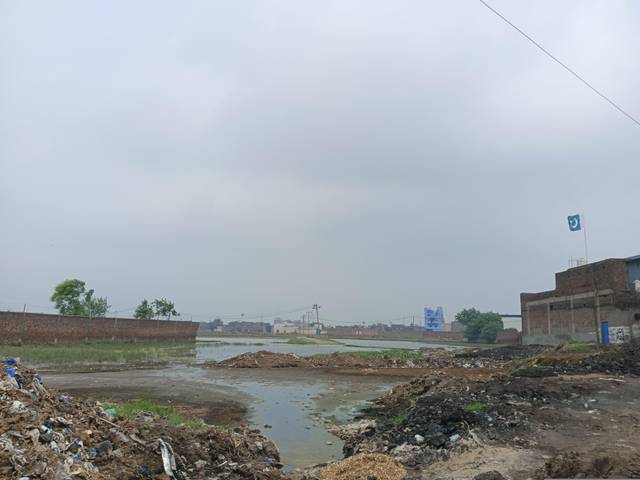
Region: Pakistan
Coordinates: 31.611, 74.36